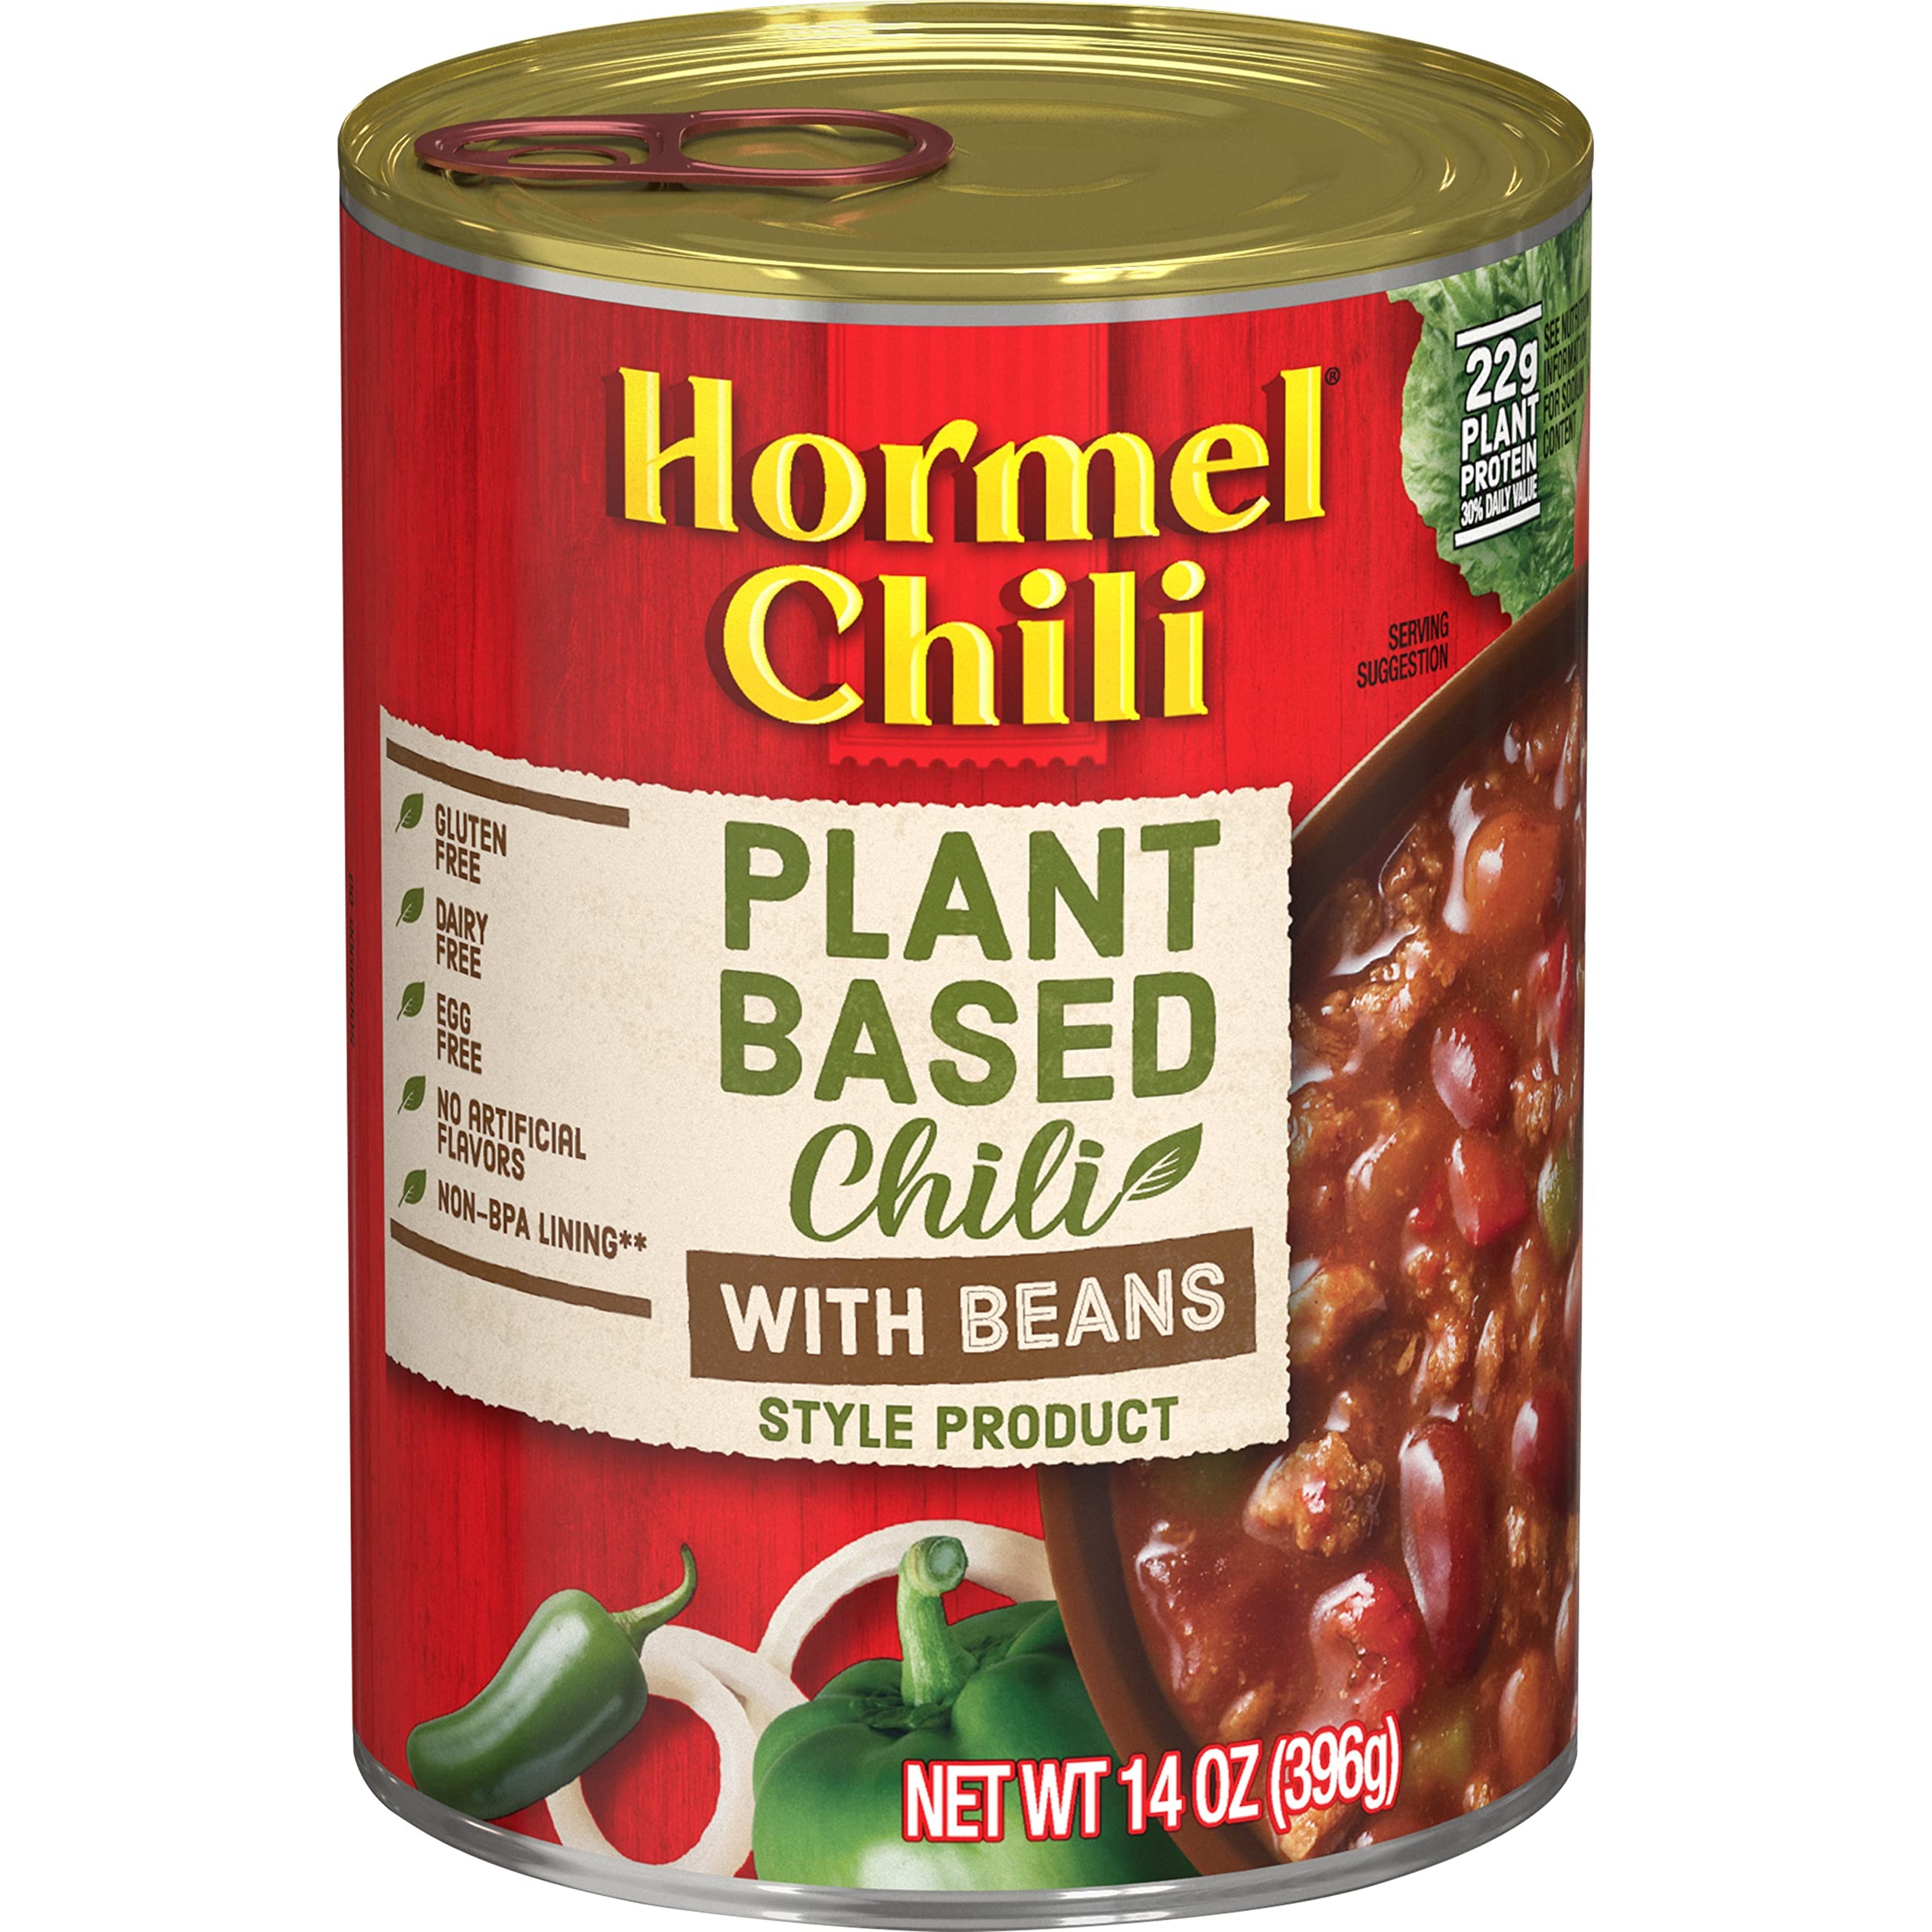
Item Name: HORMEL CHILI Plant Based Chili with Beans, 14 ounce
Bullet Point 1: 14 grams of protein and 6 grams of fiber per serving; HORMEL CHILI Plant Based Chili with Beans provides a healthy alternative to traditional chili
Bullet Point 2: Wholesome and richly flavored plant based chili made with vegetable protein
Bullet Point 3: Dairy, egg, and gluten free with no artificial flavors
Bullet Point 4: Pop the top and serve for a savory, satisfying meatless chili
Bullet Point 5: Pour on the flavor! HORMEL CHILI Plant Based Chili with Beans works great on chili dogs, chili sliders, nachos, enchiladas, or stuffed peppers
Value: 14.0
Unit: Fl Oz

Price: 2.9